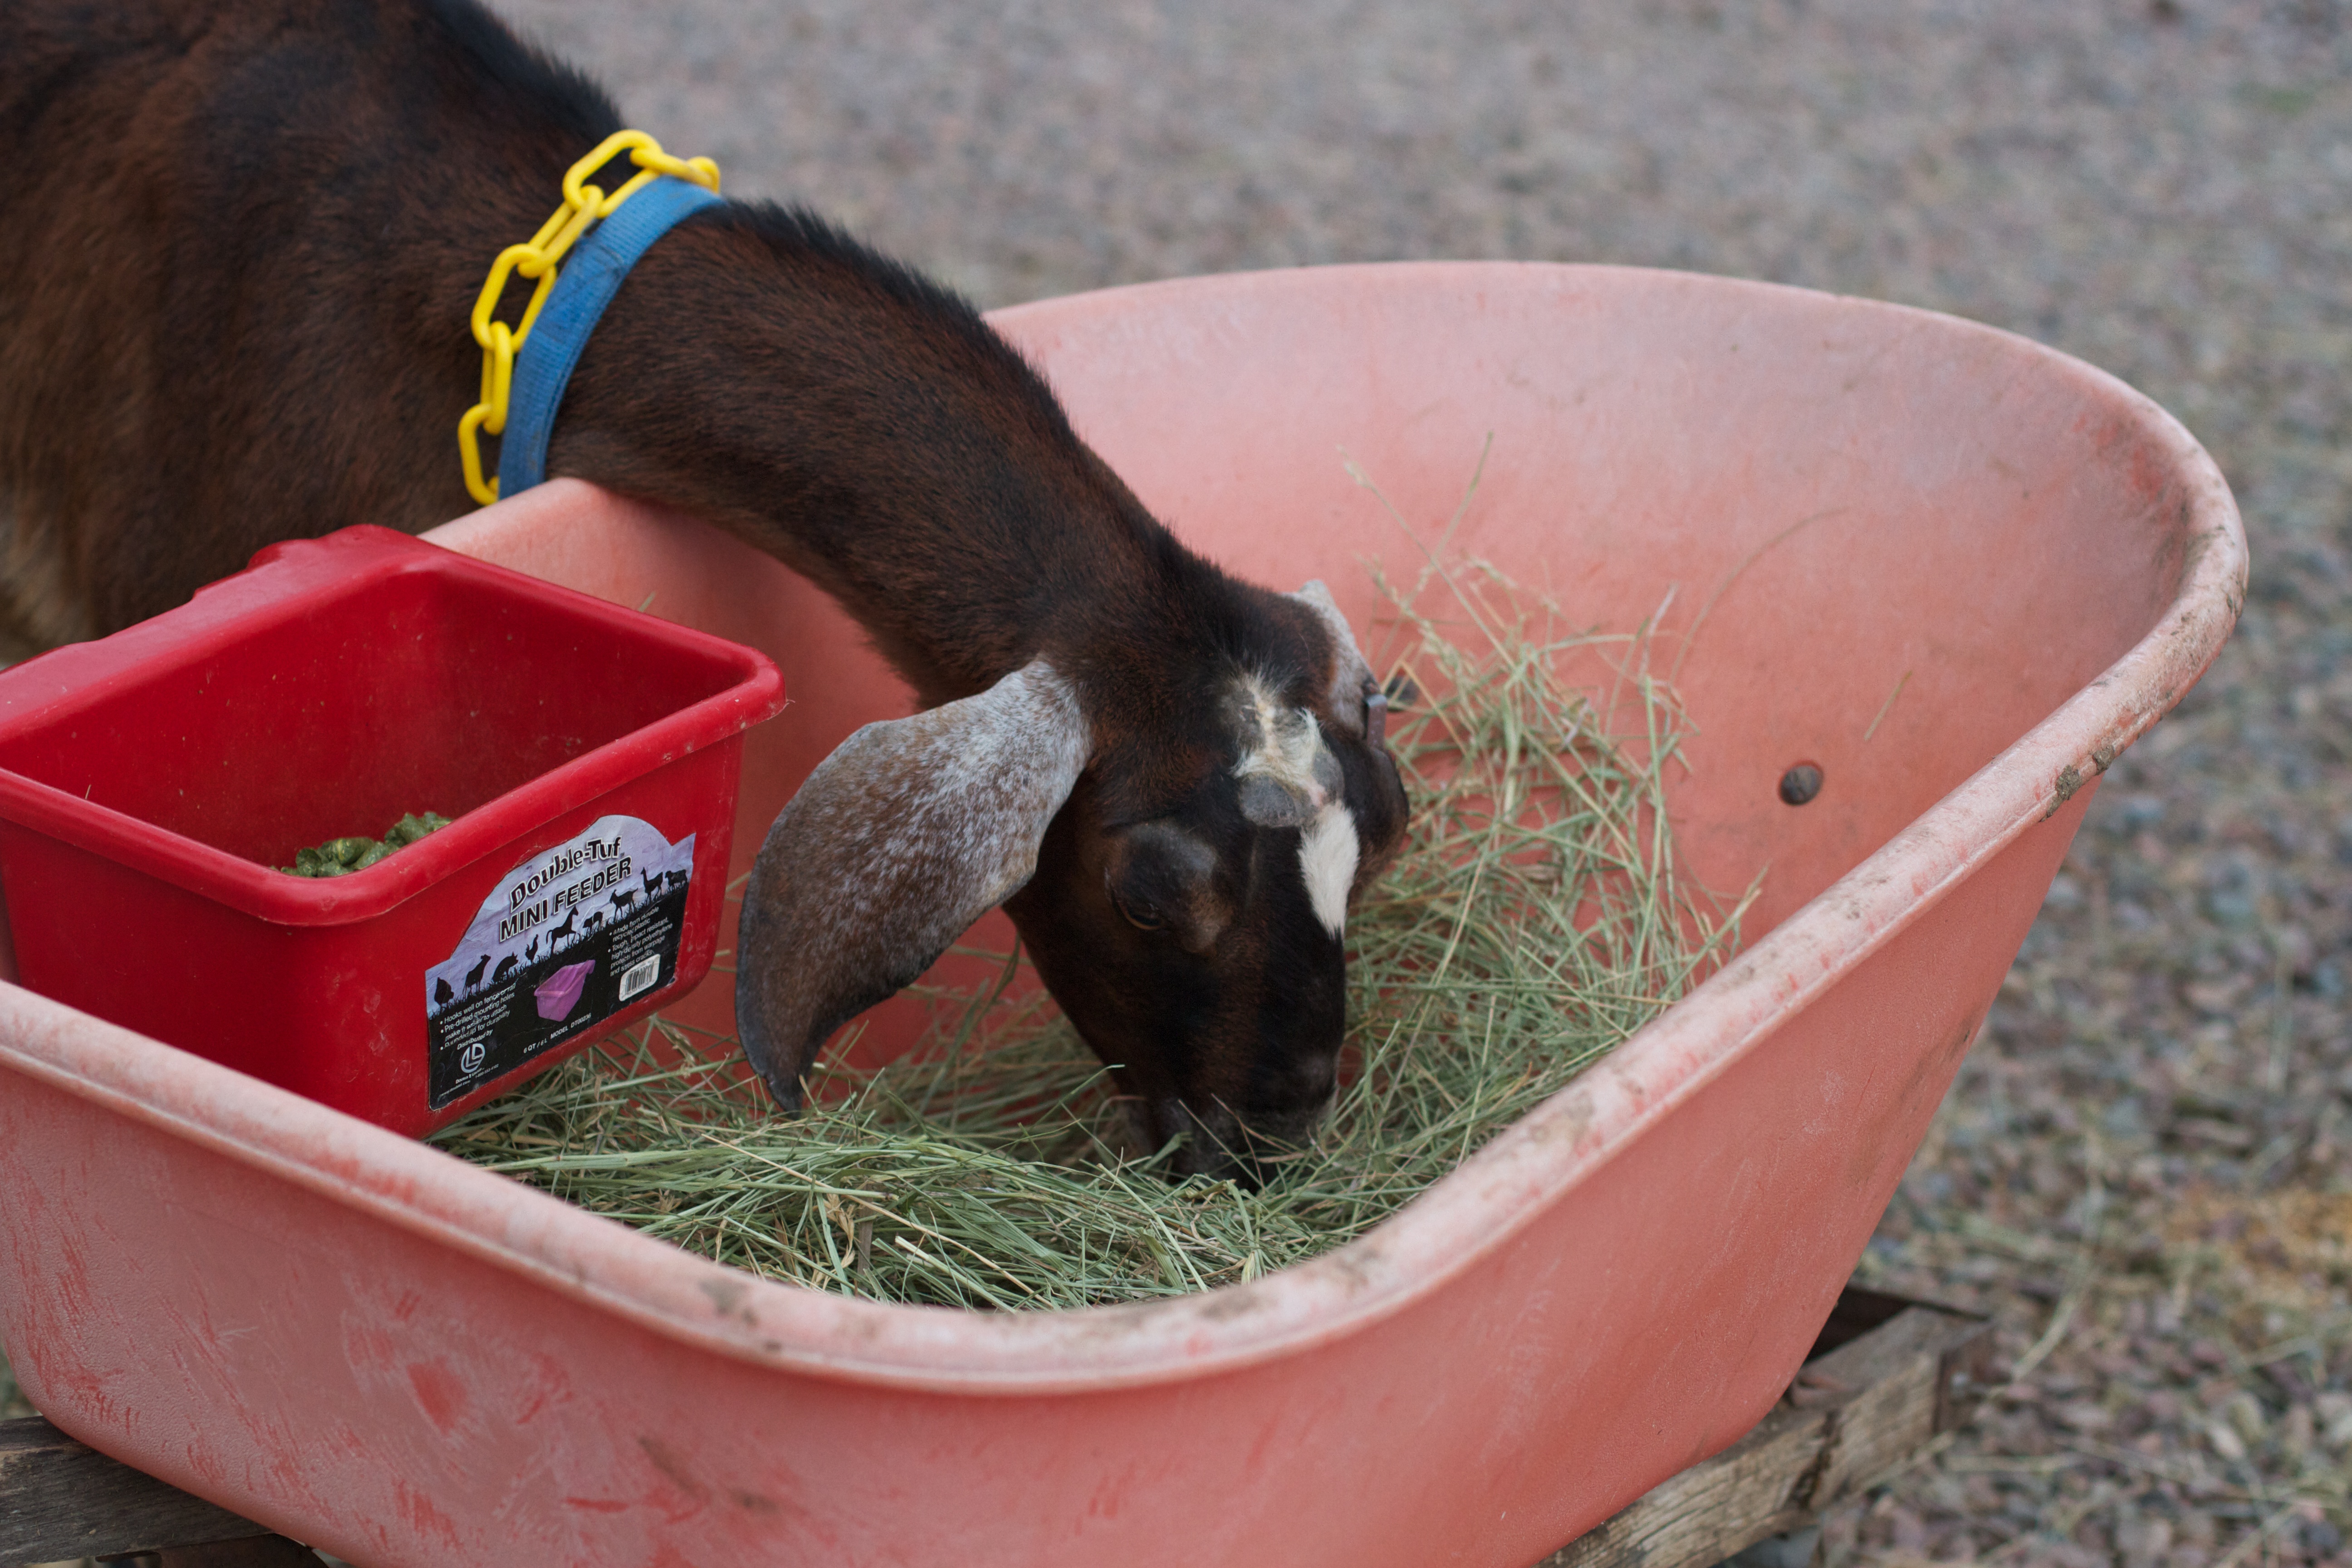
mammal, rabbit